Seymour, Indiana

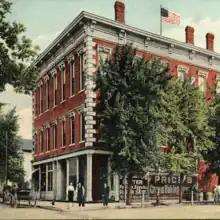
The Odd Fellows Building

714 W Fifth Street is the boyhood home of John Mellencamp. The 2-bedroom, 1 bath, 1019 square foot ranch style house was built in 1949. It has been privately owned since 1979. The owner has plans to remodel the property and rent it on AirBnB.